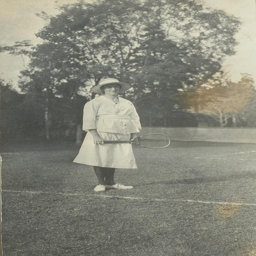
Vintage photo of a woman holding a tennis racket.
Woman with tennis racket standing on grass court.
A tennis player poses for a picture in a black and white picture.
Woman standing in a field with a tennis racket.
A woman in a white dress and hat holding a tennis racquet.